Puebla Cathedral

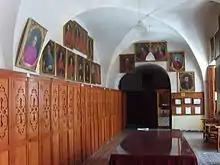
Chocolatier hall

The Choir that is located in front of the Puerta del Perdón, was built in the last decade of the 17th century and the beginning of the 18th century with the purpose that this place was destined for the oratory of the cathedral chapter de Puebla, for which the installation was required, in successive periods, of organs for the harmonization of ceremonies.